Delta 16

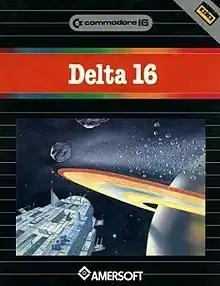

Delta 16 is a fixed shooter video game from Finnish developer Jyri Lehtonen published by Amersoft in 1985. It was originally released for the Commodore 16 home computer, then ported to Commodore 64 for which it was released free of charge. A total of 101 copies were sold. The game includes an automated firing mechanism that the player can activate.